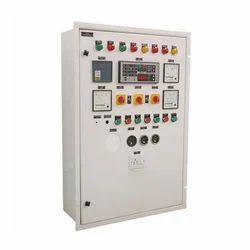
Label: Synchronized_AMF_Panel